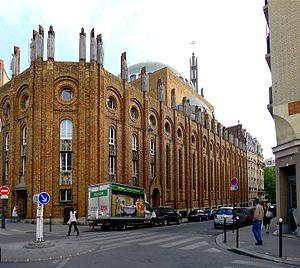
Eglise du Saint-Esprit, rue Cannebière - Paris XII
La rue Cannebière est une voie située dans le 12ᵉ arrondissement de Paris, en France.